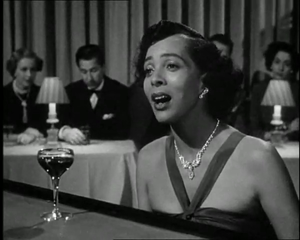
Hadda Brooks, de son vrai nom Hadda Hopgood, est une pianiste et chanteuse de rhythm and blues américaine, née et décédée à Los Angeles.